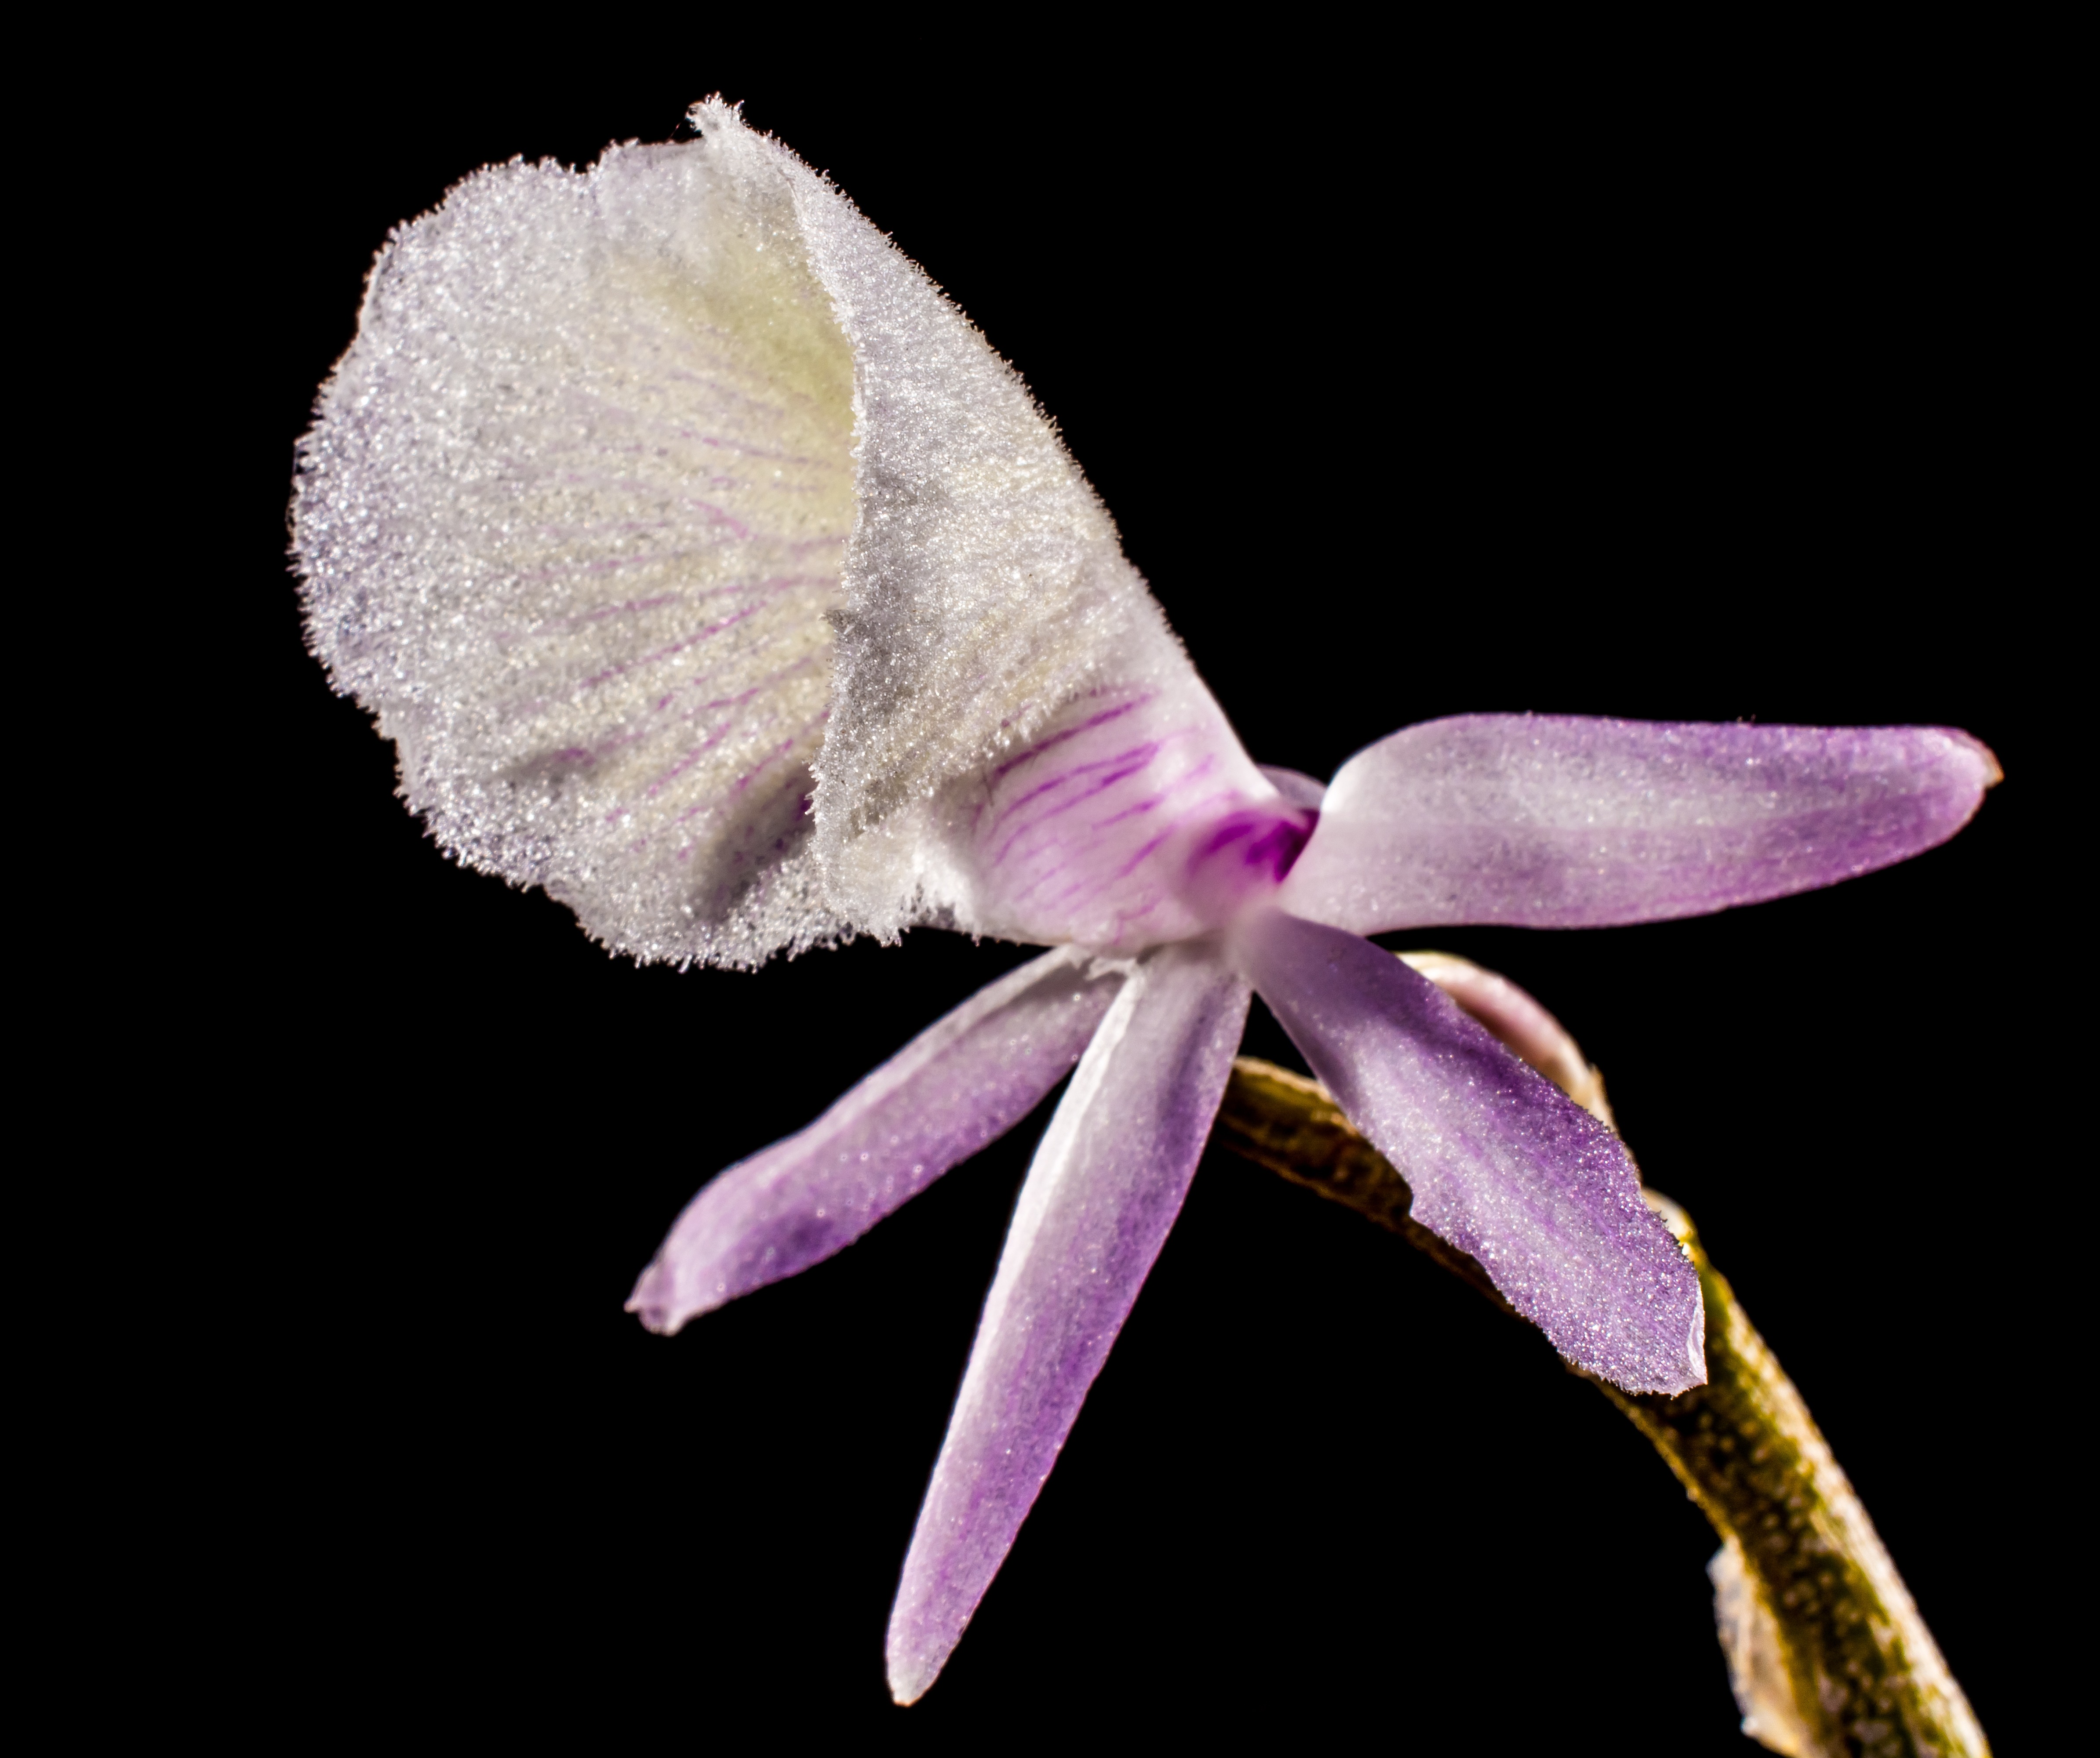
blossom, plant, flower, purple, petal, bloom, flora, orchid, close up, cool image, violet, i, macro photography, organism, flowering plant, wild orchid, white violet, cattleya, plant stem